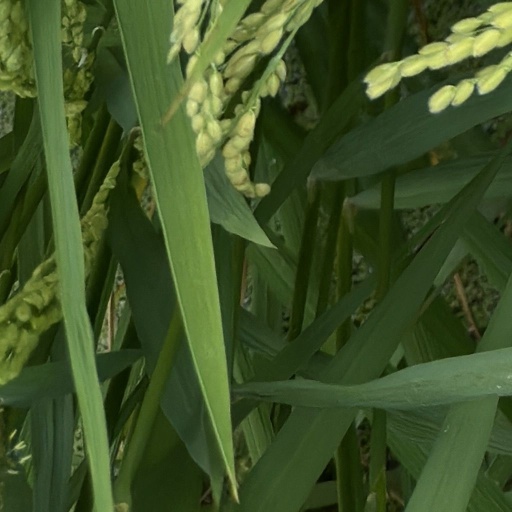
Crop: rice